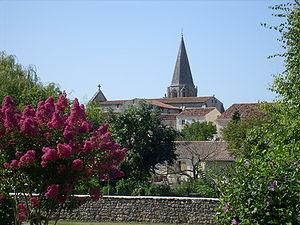
Une vue de Gémozac (Charente-Maritime)
Gémozac est une commune du Sud-Ouest de la France, située dans le département de la Charente-Maritime. Ses habitants sont appelés les Gémozacais et les Gémozacaises.